Ben Colter Polygonal Barn

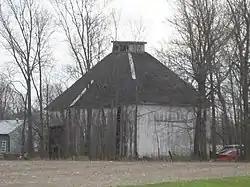
Ben Colter Polygonal Barn, November 2011

Ben Colter Polygonal Barn, also known as the Reinhart Barn, is a historic hexagonal barn located at St. Marys Township, Adams County, Indiana. It was built about 1907, and is a six-sided, two-story, frame barn with a cone roof and cupola. Attached to the barn is a drive-through shed.